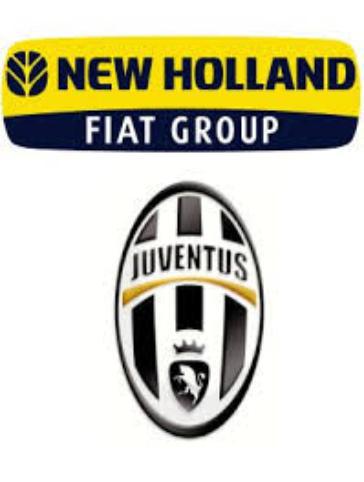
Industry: Others